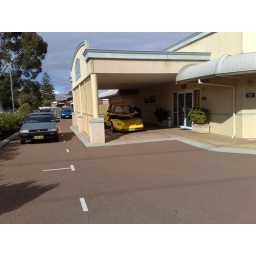
Front view of a cool car that I saw at a Funeral Director's office in Maylands, Perth